2020 Delhi riots

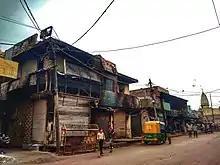
Burnt shops at Shiv Vihar

In Shiv Vihar, between 7a.m. and 9a.m., clashes were reported. Three injured persons were reported, one of whom had bullet wounds. A godown, two shops, and a motorcycle were torched.